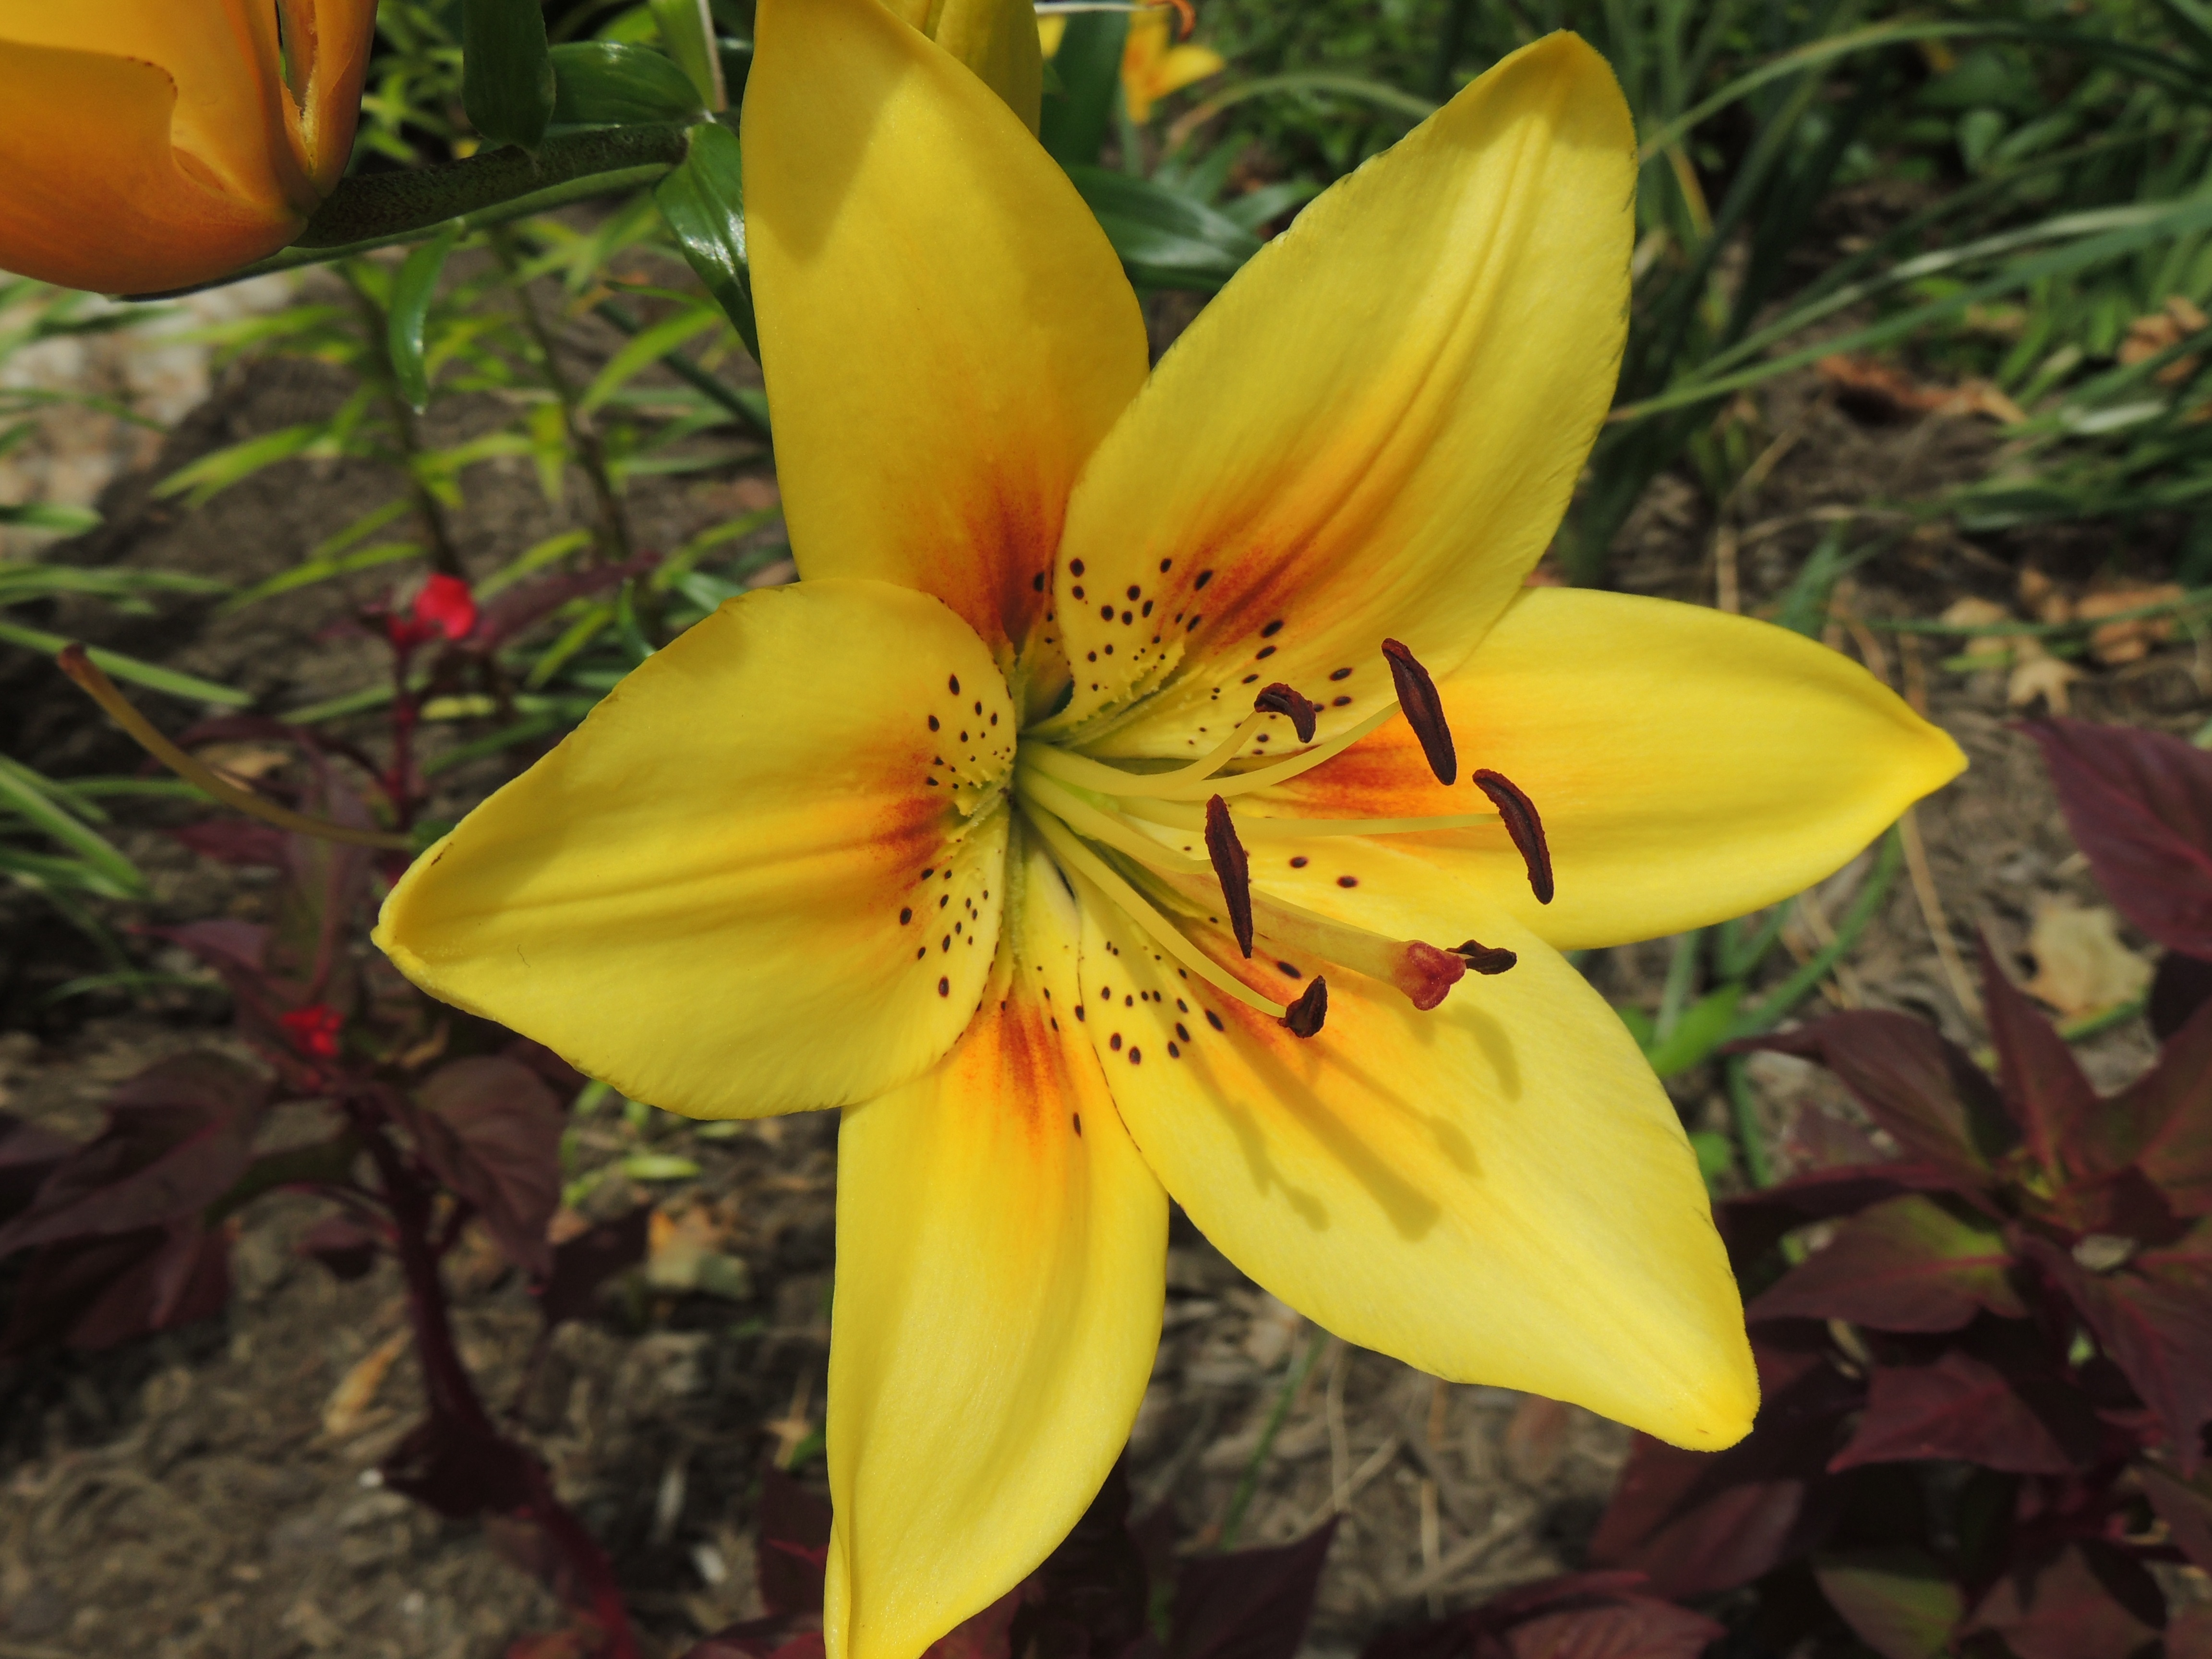
nature, plant, flower, petal, pollen, spring, botany, yellow, garden, close, flora, wildflower, flowers, pistil, lily, daylily, macro photography, delicate flowers, flowering plant, lily family, yellow lily, orange lily, land plant, fawn lily